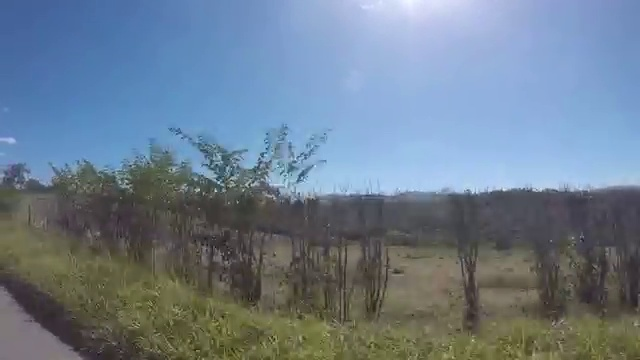
Fire: no
Smoke: no